Describe the emotion expressed in this image:  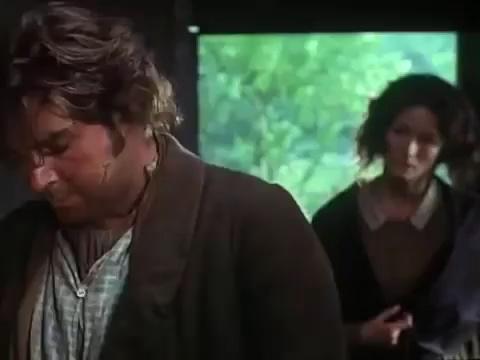
This person displays Suffering, valence and arousal with low intensity.